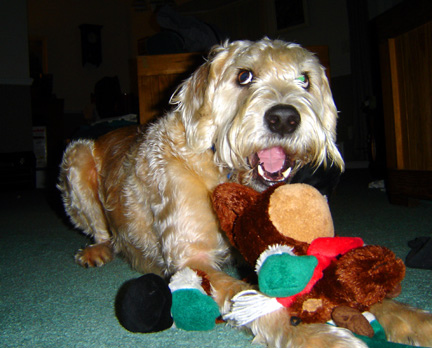
Animal: dog
Breed: wheaten_terrier